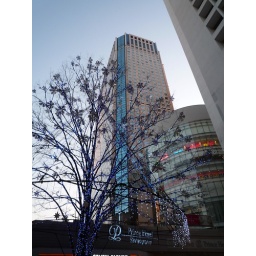
pale blue sky in Shinagawa